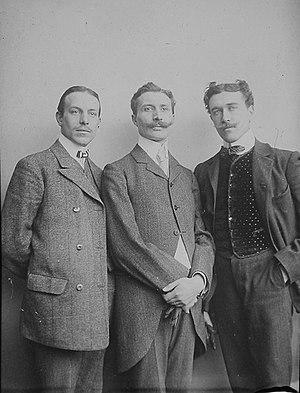
Les trois cousins Prouvost
Amédée Prouvost est un industriel et poète français, né à Roubaix le 4 septembre 1877 et mort le 8 mai 1909 à Roubaix.
Charles Droulers, né à Roubaix le 29 mars 1872 et mort le 19 février 1945 à Chenoise, est un industriel et homme de lettres français.